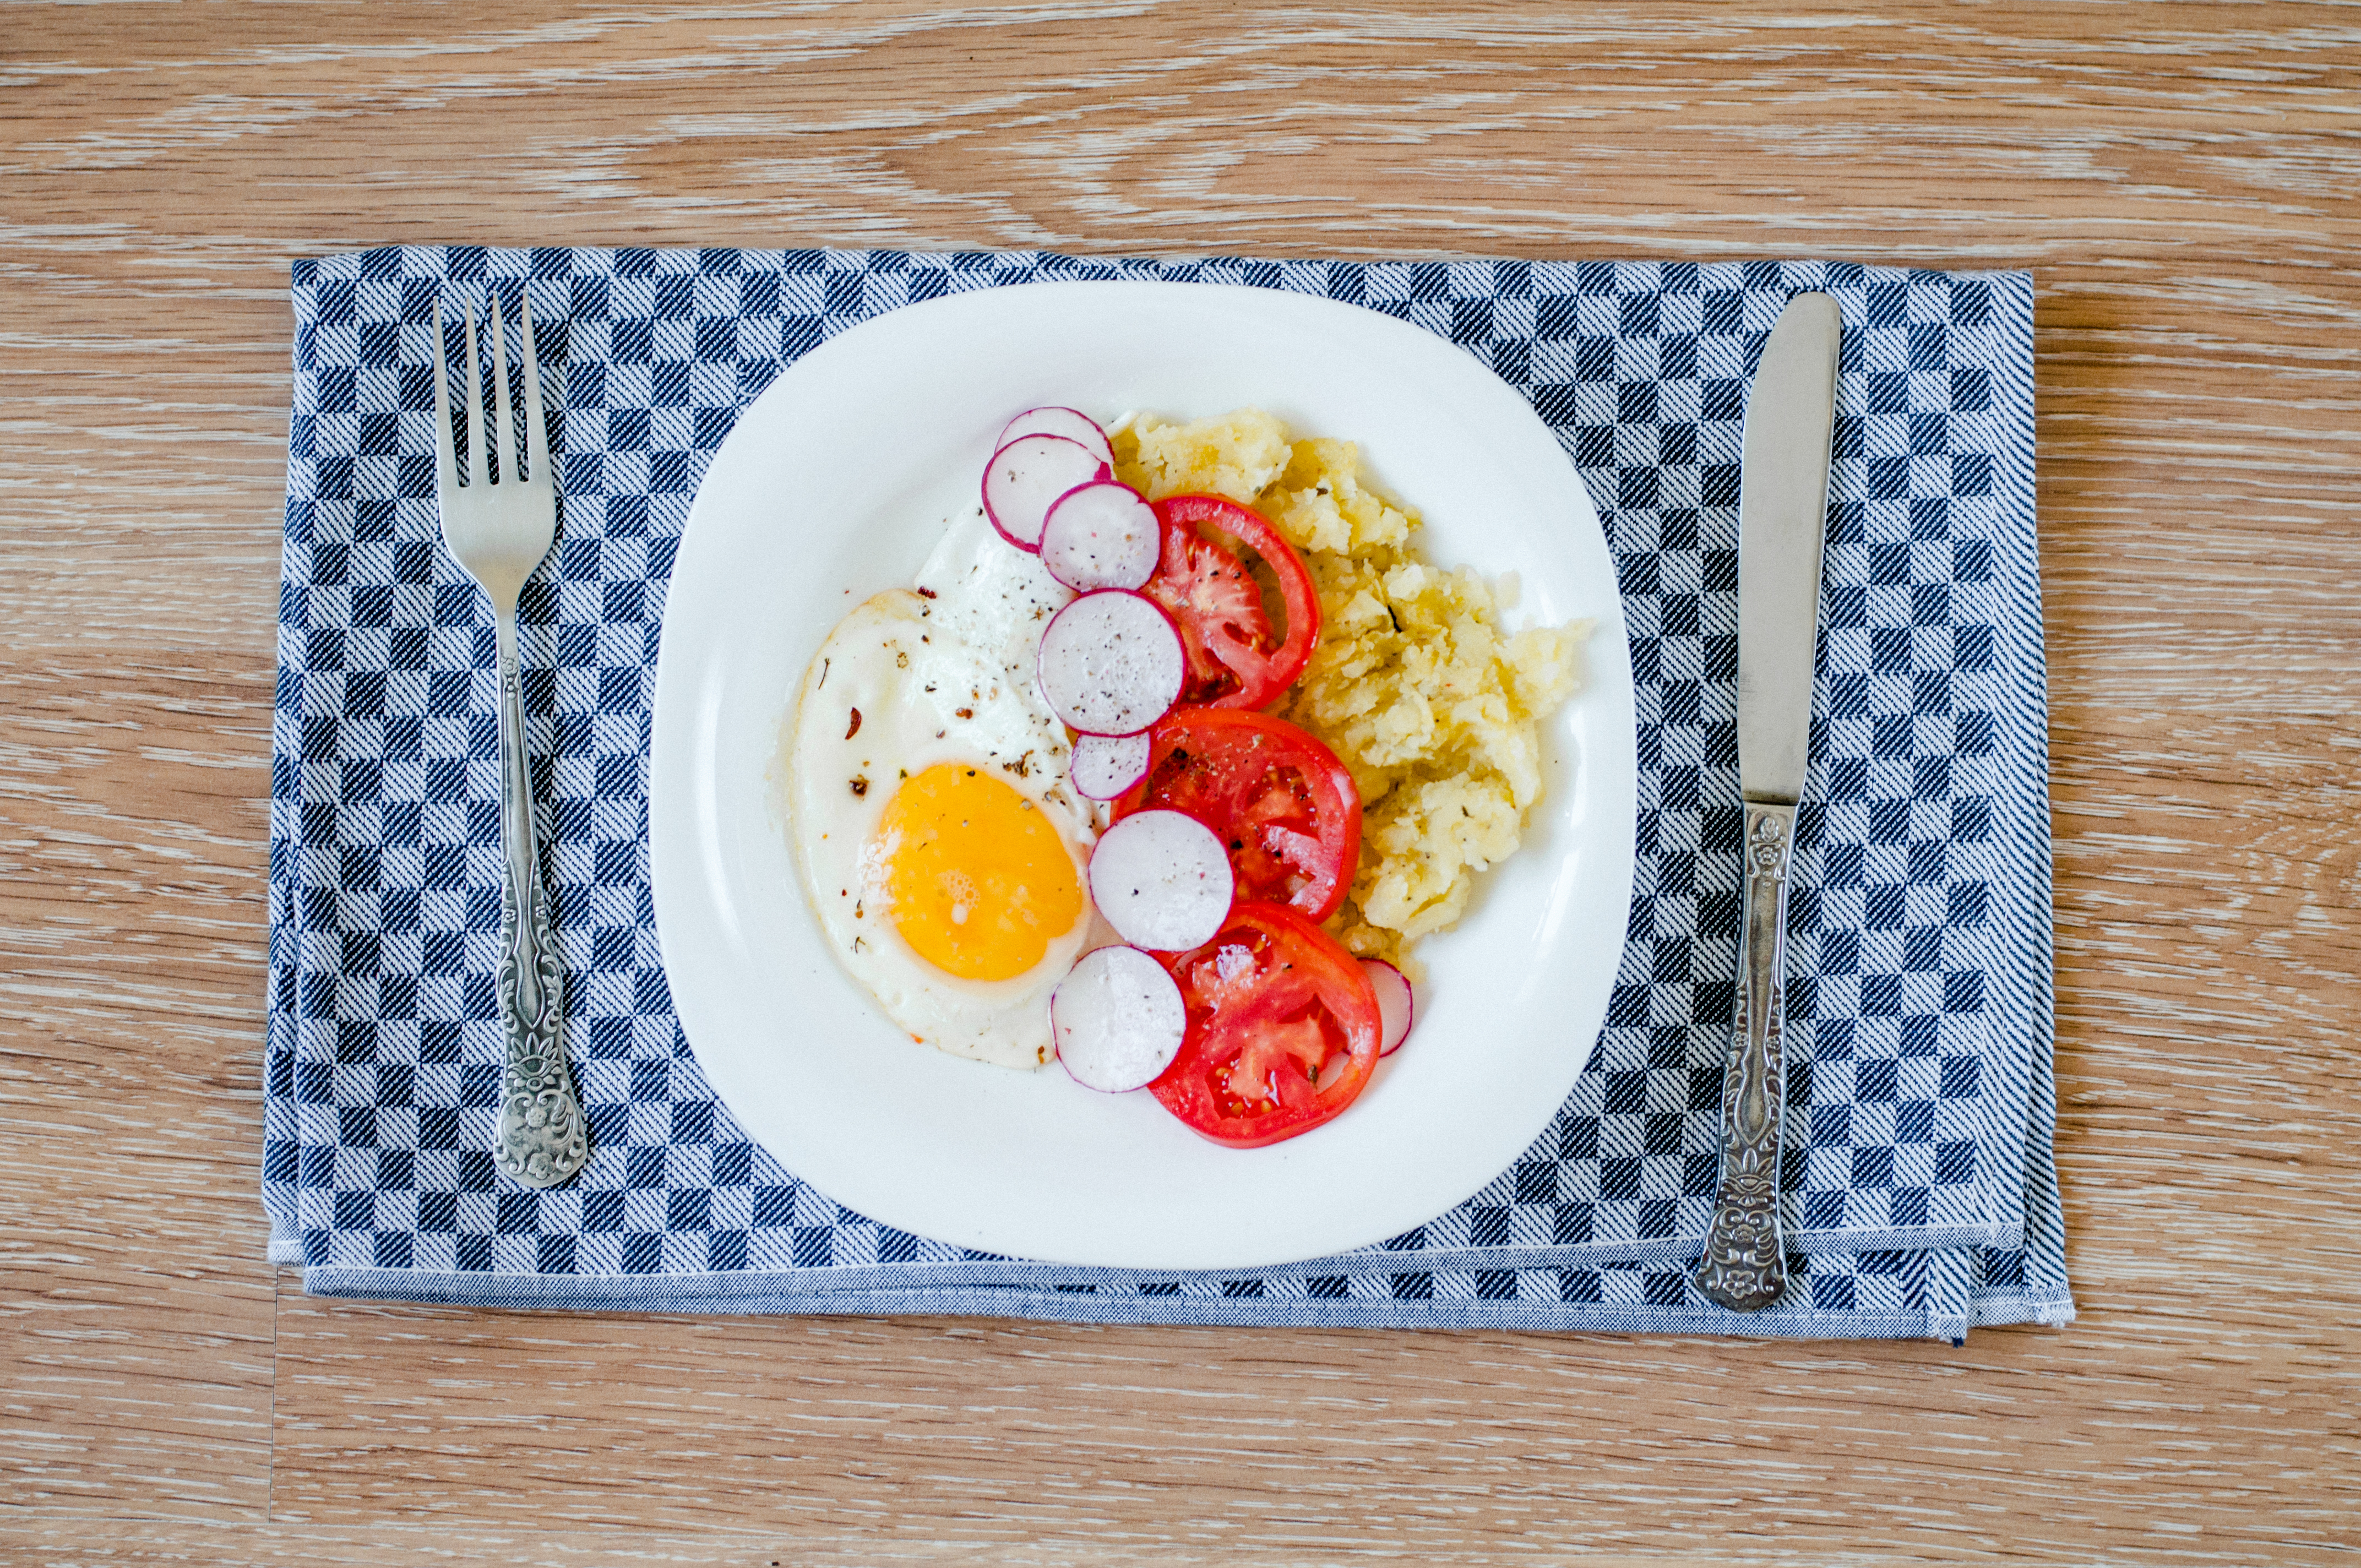
cutlery, fruit, dish, meal, food, produce, breakfast, cuisine, delicious, fried egg, tasty, eggs, tomatoes, radishes, potatoes, yummy, foodporn, smashed potatoes